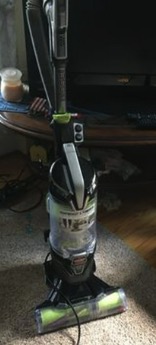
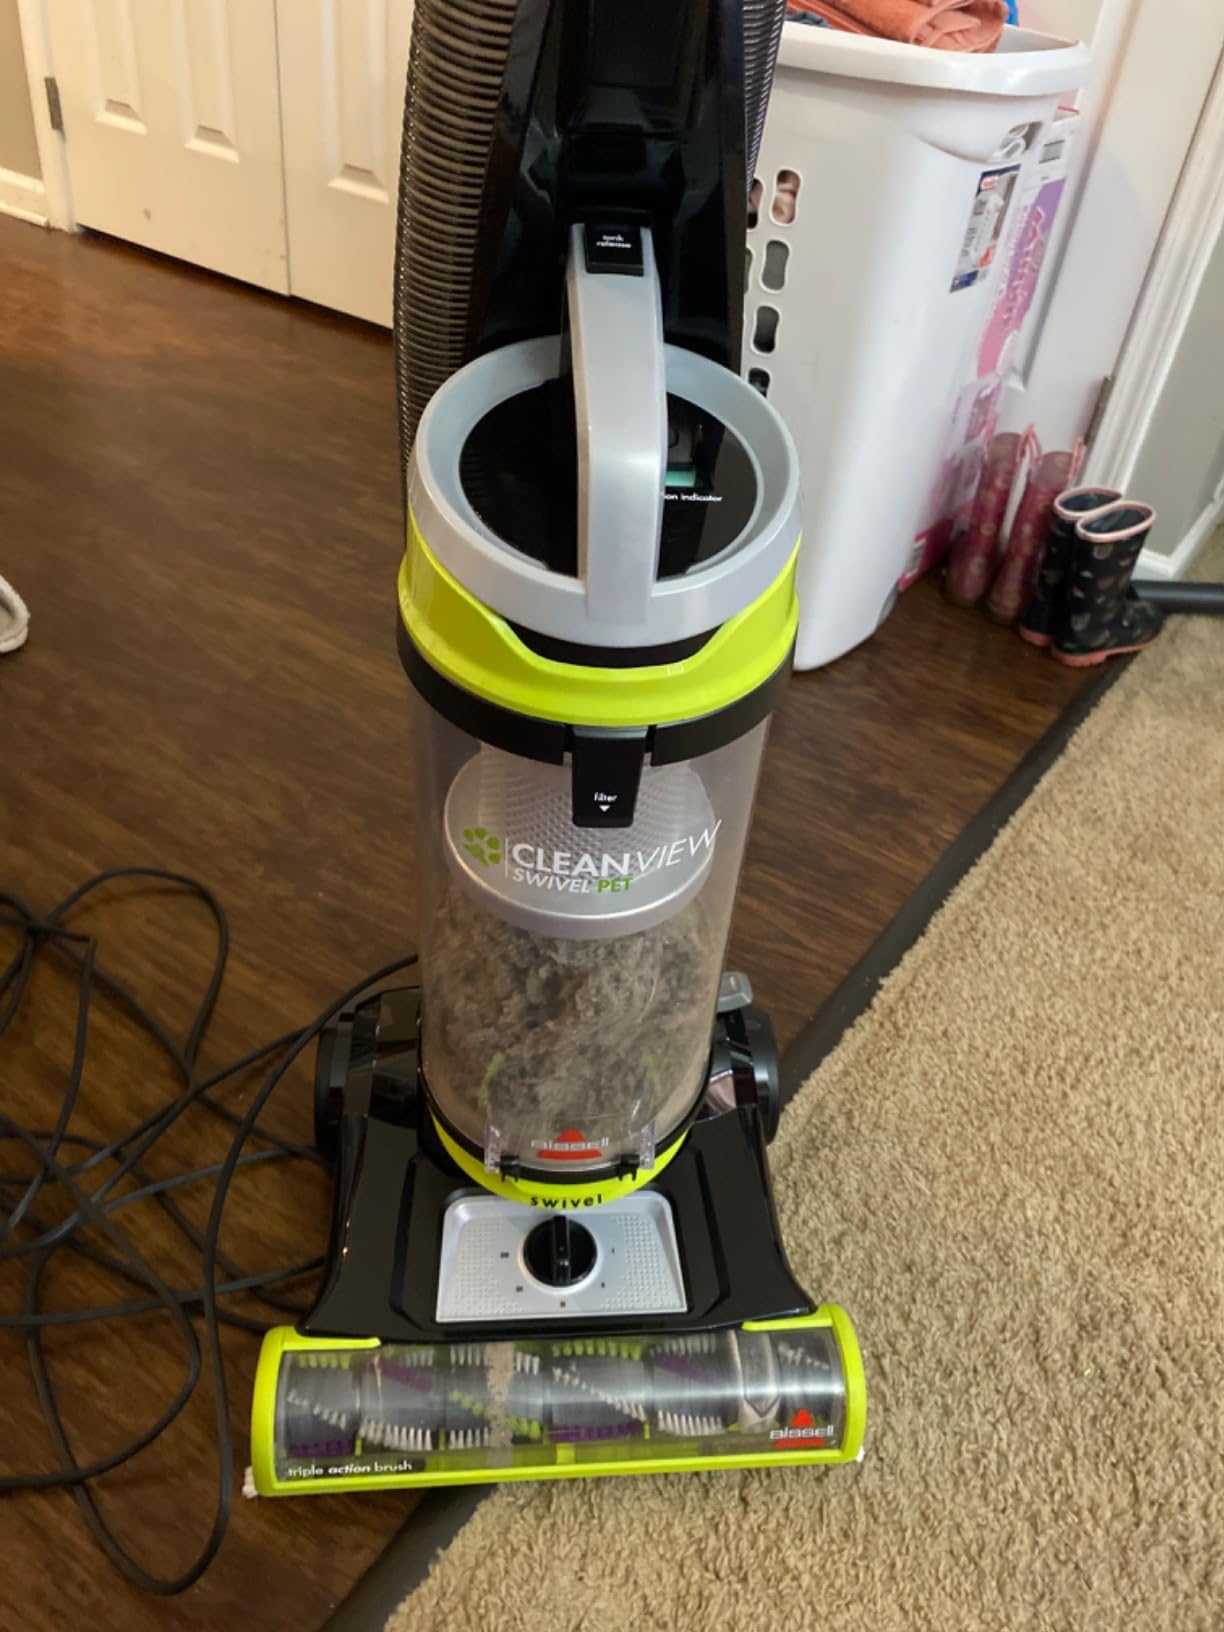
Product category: items_vacuum
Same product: no